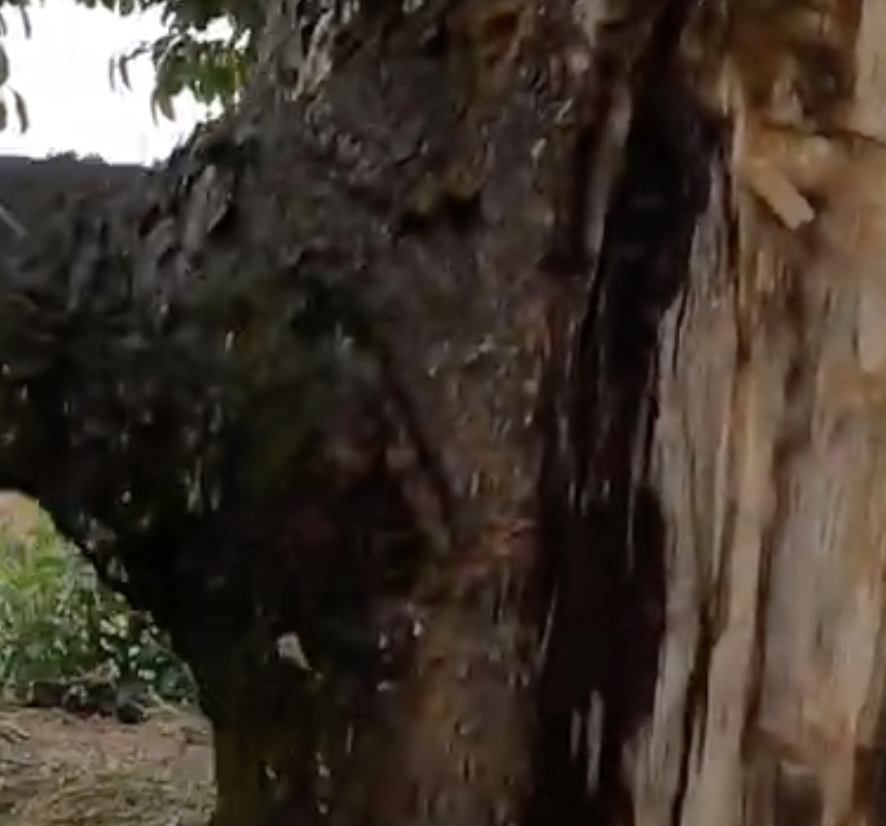
Label: stem_cracking_ gummosis